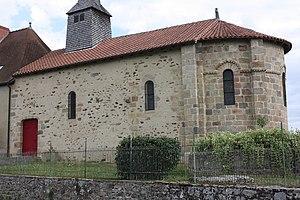
Auge - Eglise Saint-Symphorien
L'église Saint-Symphorien est une église située à Auge, dans le département français de la Creuse en France. Construite au XIIIᵉ siècle, elle est inscrite au titre des monuments historiques en 1988.
Cet article recense les monuments historiques de la Creuse, en France.
Auge est une commune française située dans le département de la Creuse en région Nouvelle-Aquitaine.